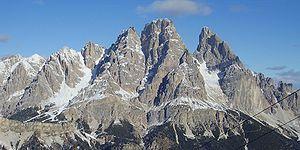
La part méridionale du Mont Cristallo vu par le Mont Faloria, dans le massif des Dolomites, à Cortina d'Ampezzo, en Italie. Italiano: Il versante meridionale del monte Cristallo fotografato dal Faloria, nelle Dolomiti, Cortina d'Ampezzo, Italia.